Sa Pereira rail disaster

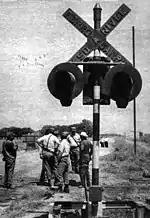
Flashing lights and bells were ignored by the truck driver, causing the accident

The incident happened at 7:22 am on Saturday February 25, 1978, when in the middle of the sound of the siren announcing an approaching train, a Ford F-600 truck carrying a load of 25,000 kg of edible fat and cans, drove through the level crossing despite the red flashing lights and the sound of the bell indicating the approaching train.